William Kirby (pewtersmith)

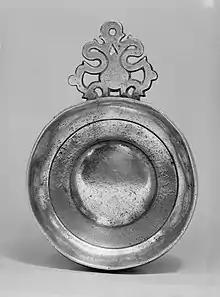
Porringer by William Kirby

William Kirby (c. 1738 – after 1810) was an American pewtersmith active in New York City.